Richard Clayton (Irish judge)

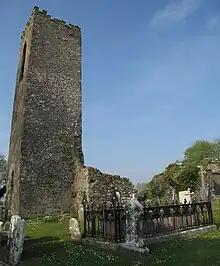
Father Sheehy's grave at Shanrahan cemetery, near Clogheen, County Tipperary

Irish historians have criticised Clayton severely for his handling of the Sheehy case, although it is not suggested that he had any corrupt motive: Elrington Ball blames his actions on naivety and unfamiliarity with Irish politics. There is evidence that in other cases he acted justly and humanely: a later Lord Chancellor of Ireland, the Earl of Clare, remembered him as a good man and an honest judge.